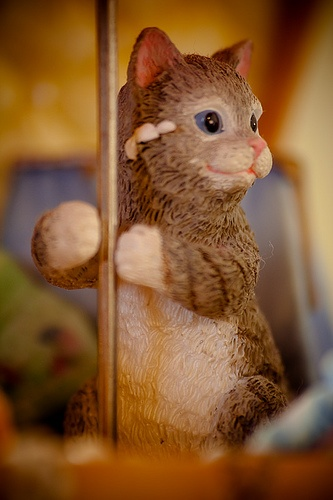
A glass sculpture kitty dancing on a stripper pole
A cat holding onto a little metal pole
a close up of a stuffed cat on a pole
Sculpture fashioned to look like a cat holding a pole.
A ceramic cat figurine next to a pole.